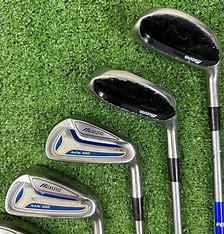
Brand: Mizuno
Model: 100